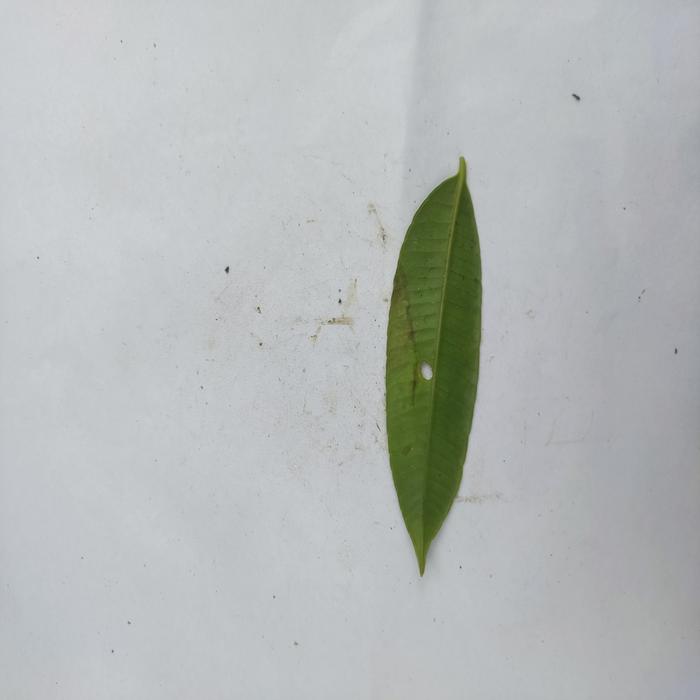
Crop: Hog Plum
Leaf condition: Anthracnose